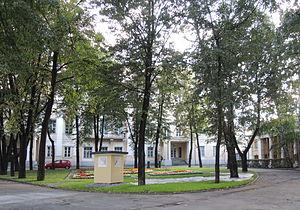
L'institut de philosophie de l'Académie des sciences de Russie est un institut de recherche de Russie dont le but est la recherche en matière de travaux scientifiques sur les orientations fondamentales et les problèmes actuels de la connaissance philosophique moderne. Jusqu'au 25 septembre 2015, il se trouvait dans l'ancien hôtel particulier des Galitzine à Moscou. Il a emménagé désormais au 12/1 rue Gontcharnaïa. Il est dirigé depuis décembre 2015 par le professeur Andreï Smirnov, succédant au professeur Abdoussalam Gousseïnov.